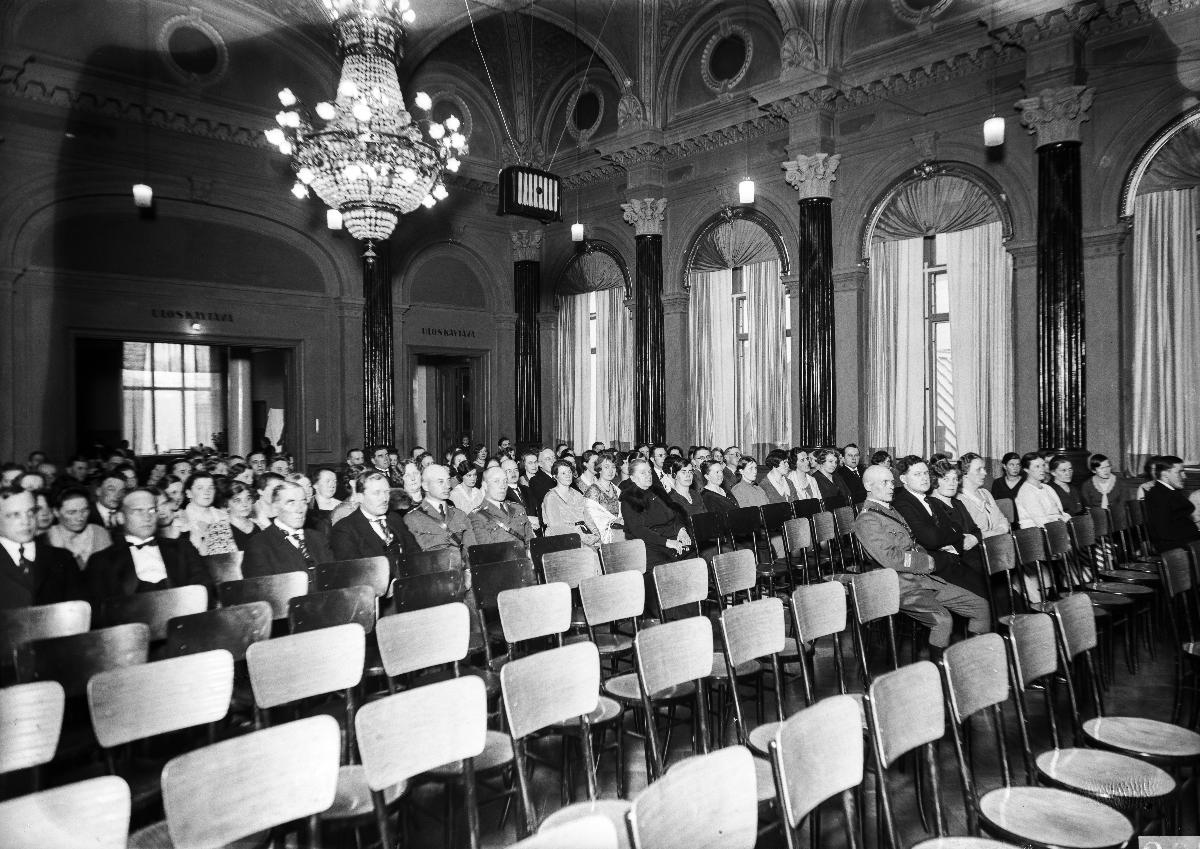
Juhlailtama sotainvalidien hyväksi Oulun Seurahuoneella
A festive occasion for the war invalids in Oulu
sisällön kuvaus: Juhlailtama Oulun Seurahuoneen lämpiössä 9.5.1930 "vapaussodan invaliidien hyväksi toimivan ompeluseuran" (Kaleva 10.5.1930) kevätmyyjäisten päätyttyä. content description: The closing ceremony of a charitable sale organized by a sewing circle for the civil war invalids in Oulu, Finland, on May 9, 1930.
Vuosi: 1930
Paikka: Suomi, Pohjois-Pohjanmaa, Oulu
Aiheet: sisäkuva; Suomen sisällissota; sotainvalidit; juhlamenot; ompeluseurat; Finnish Civil War; disabled veterans; festivities; sewing circles; finska inbördeskriget; krigsinvalider; festligheter; syföreningar